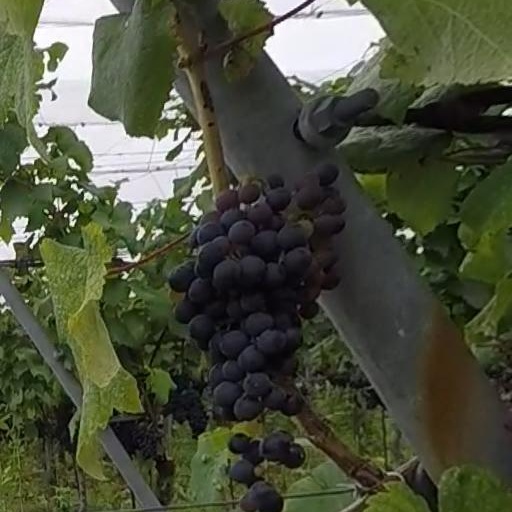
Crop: grape